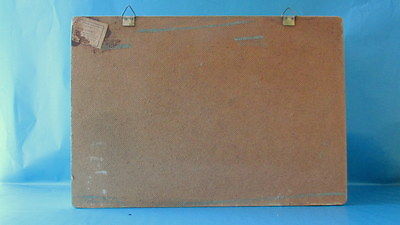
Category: cabinet